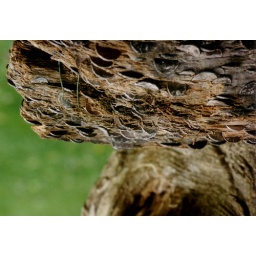
There is a wooden cross near the church into which devoted pilgrims have inserted money whilst praying.